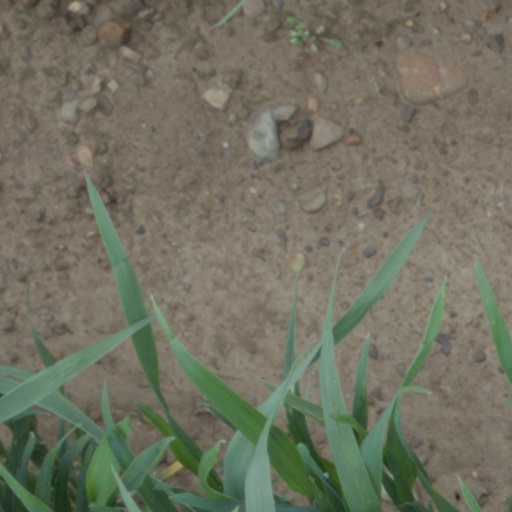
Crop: wheat